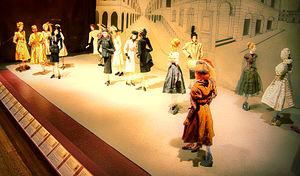
Le Théâtre de la Mode est un spectacle itinérant à base de poupées présentant le savoir-faire français en matière de mode. À l'initiative de la Chambre syndicale de la couture parisienne, l'exposition a lieu du 28 mars au 29 avril 1945 puis parcourt le monde jusqu'en 1946 dans le but de promouvoir la haute couture et les métiers liés. La présentation se compose de quatorze tableaux décorés sous la direction artistique de Christian Bérard.